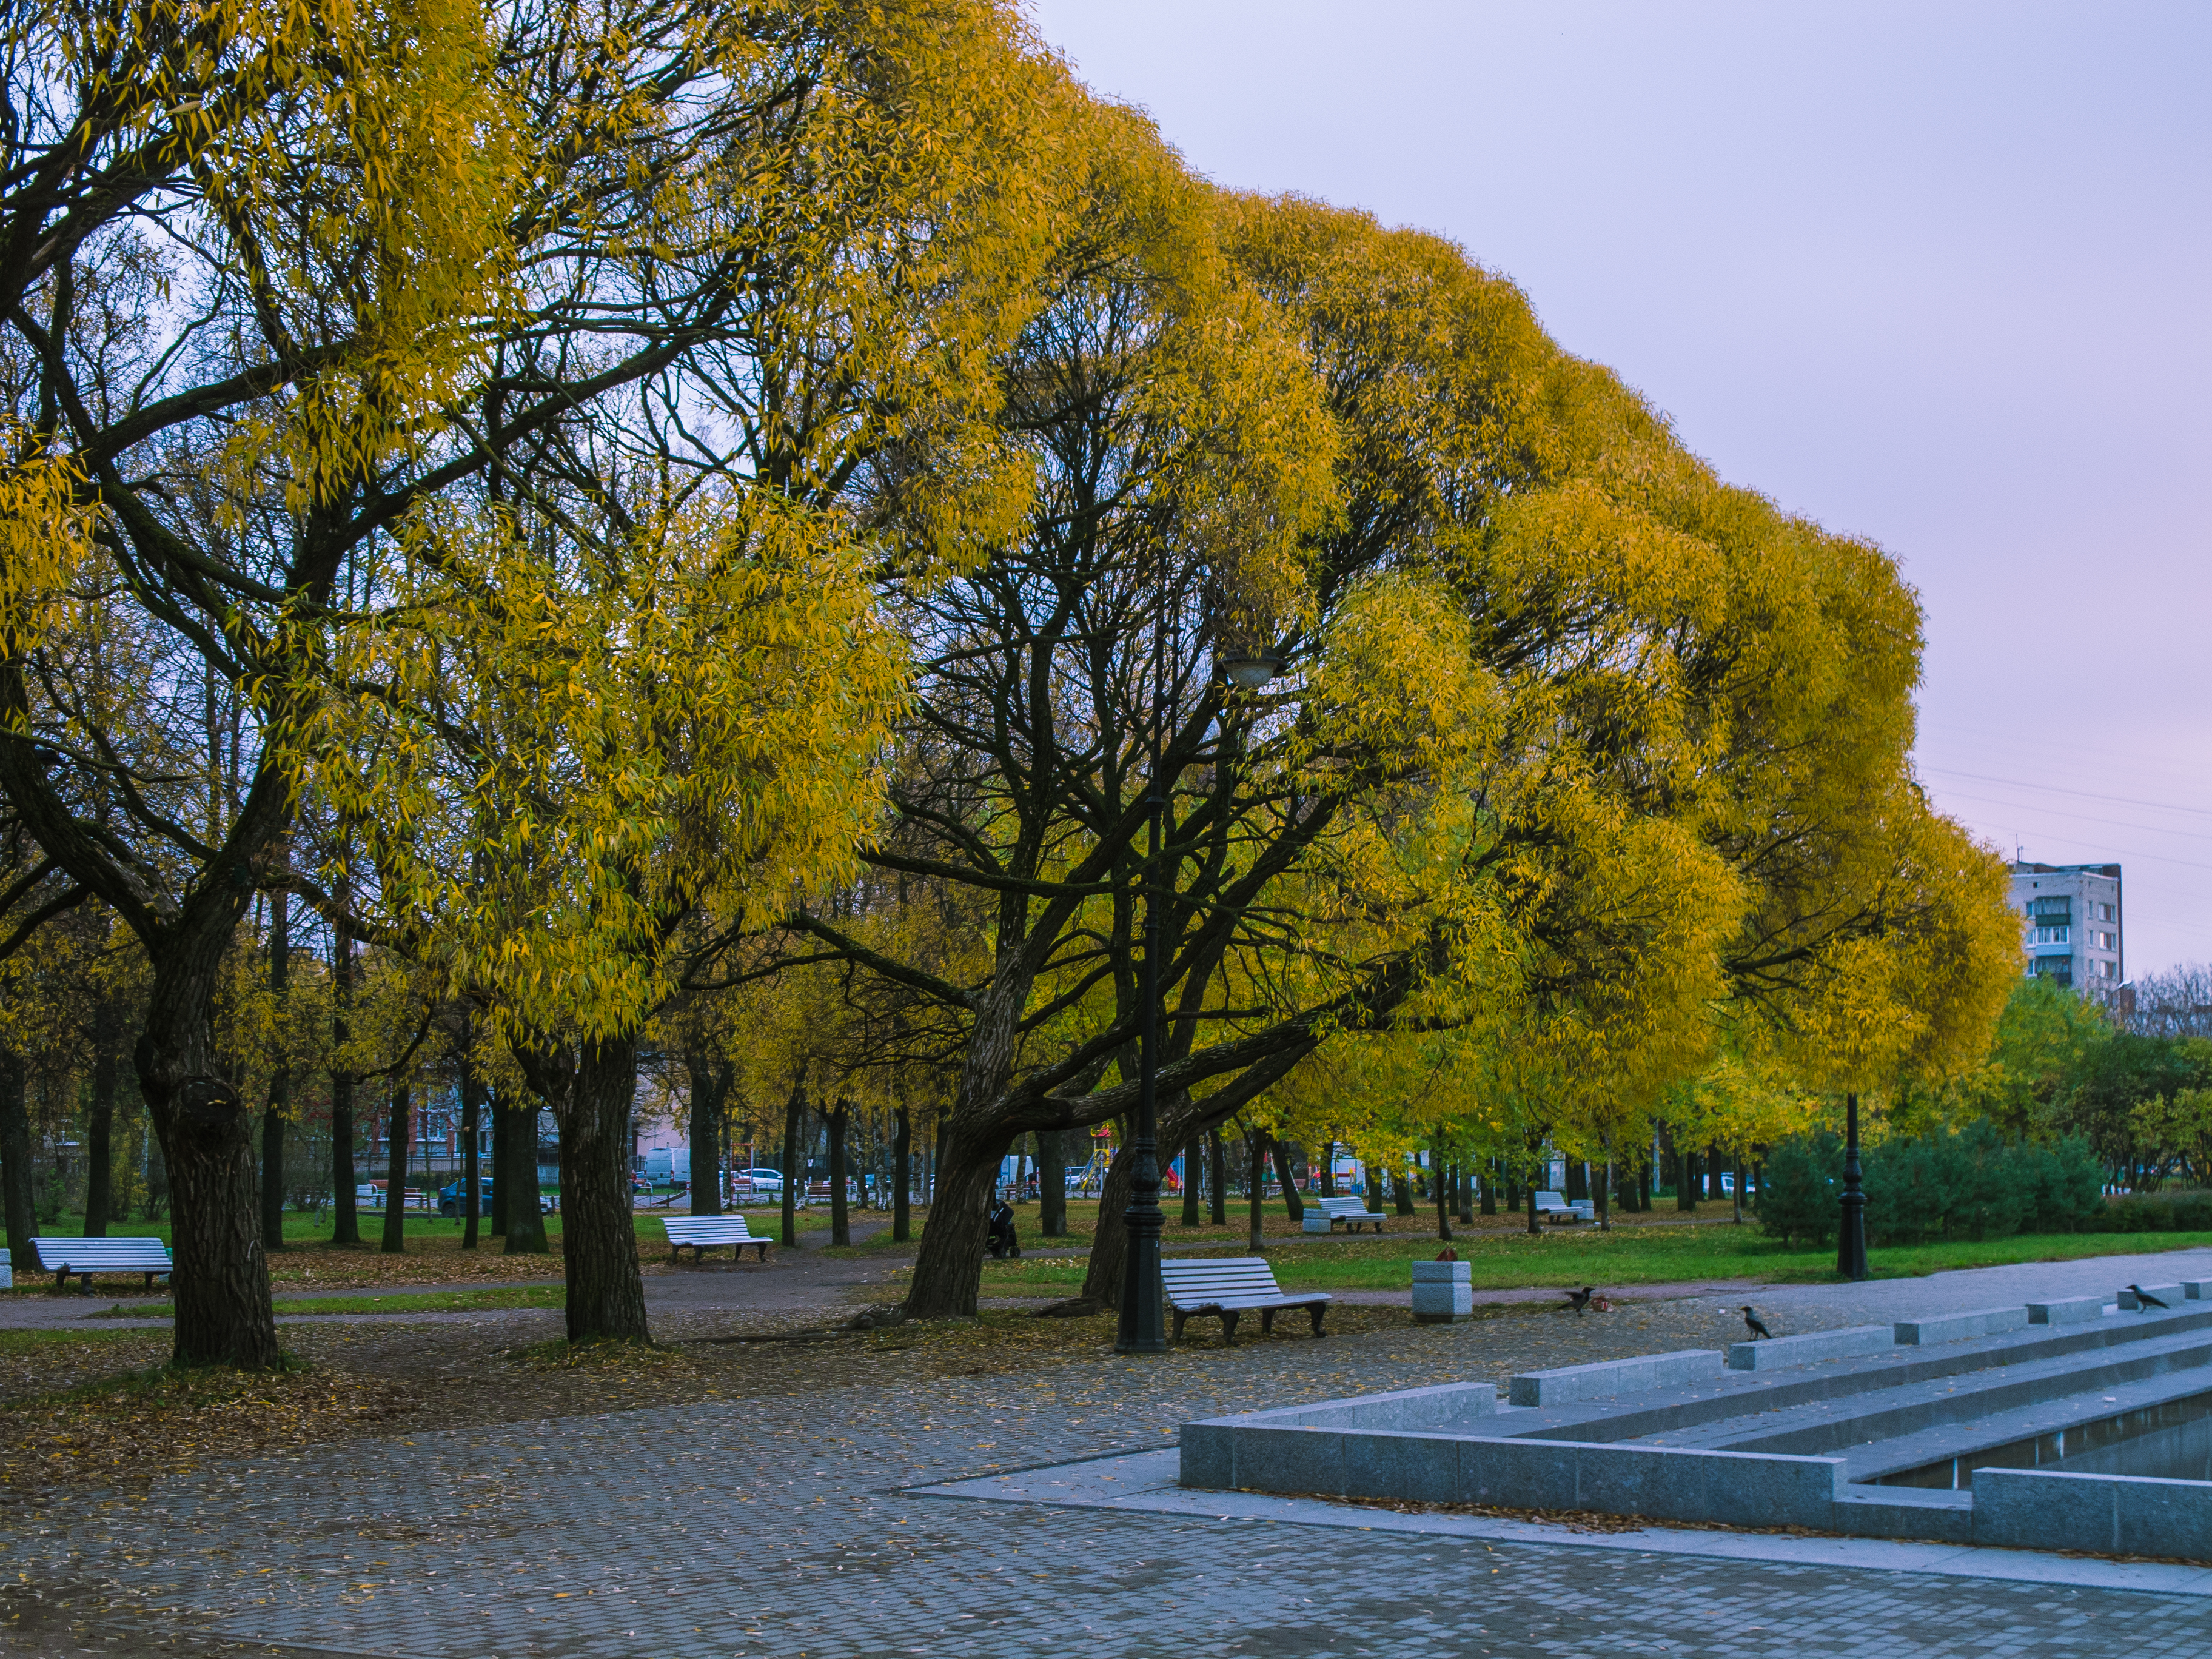
images, sky, plant, leaf, branch, natural landscape, tree, road surface, yellow, sunlight, grass, deciduous, trunk, landscape, shade, road, Tints and shades, People in nature, city, leisure, cloud, sidewalk, twig, winter, street, grove, town, temperate broadleaf and mixed forest, recreation, autumn, shadow, plant stem, cobblestone, walkway, park, street light, garden